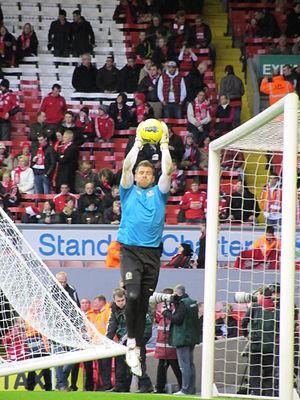
Mark John Bunn, né le 16 novembre 1984 à Southgate, est un footballeur anglais qui évolue au poste de gardien de but.